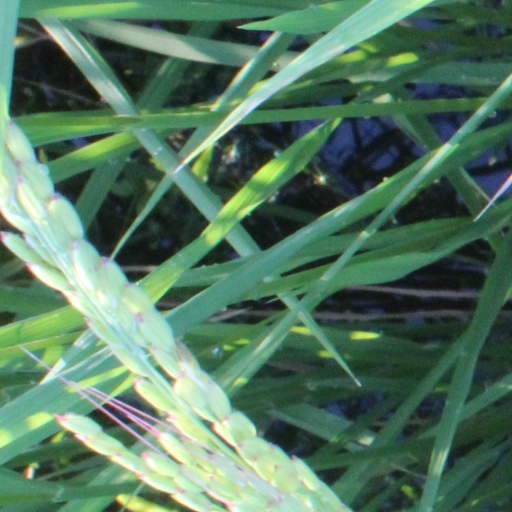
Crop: rice